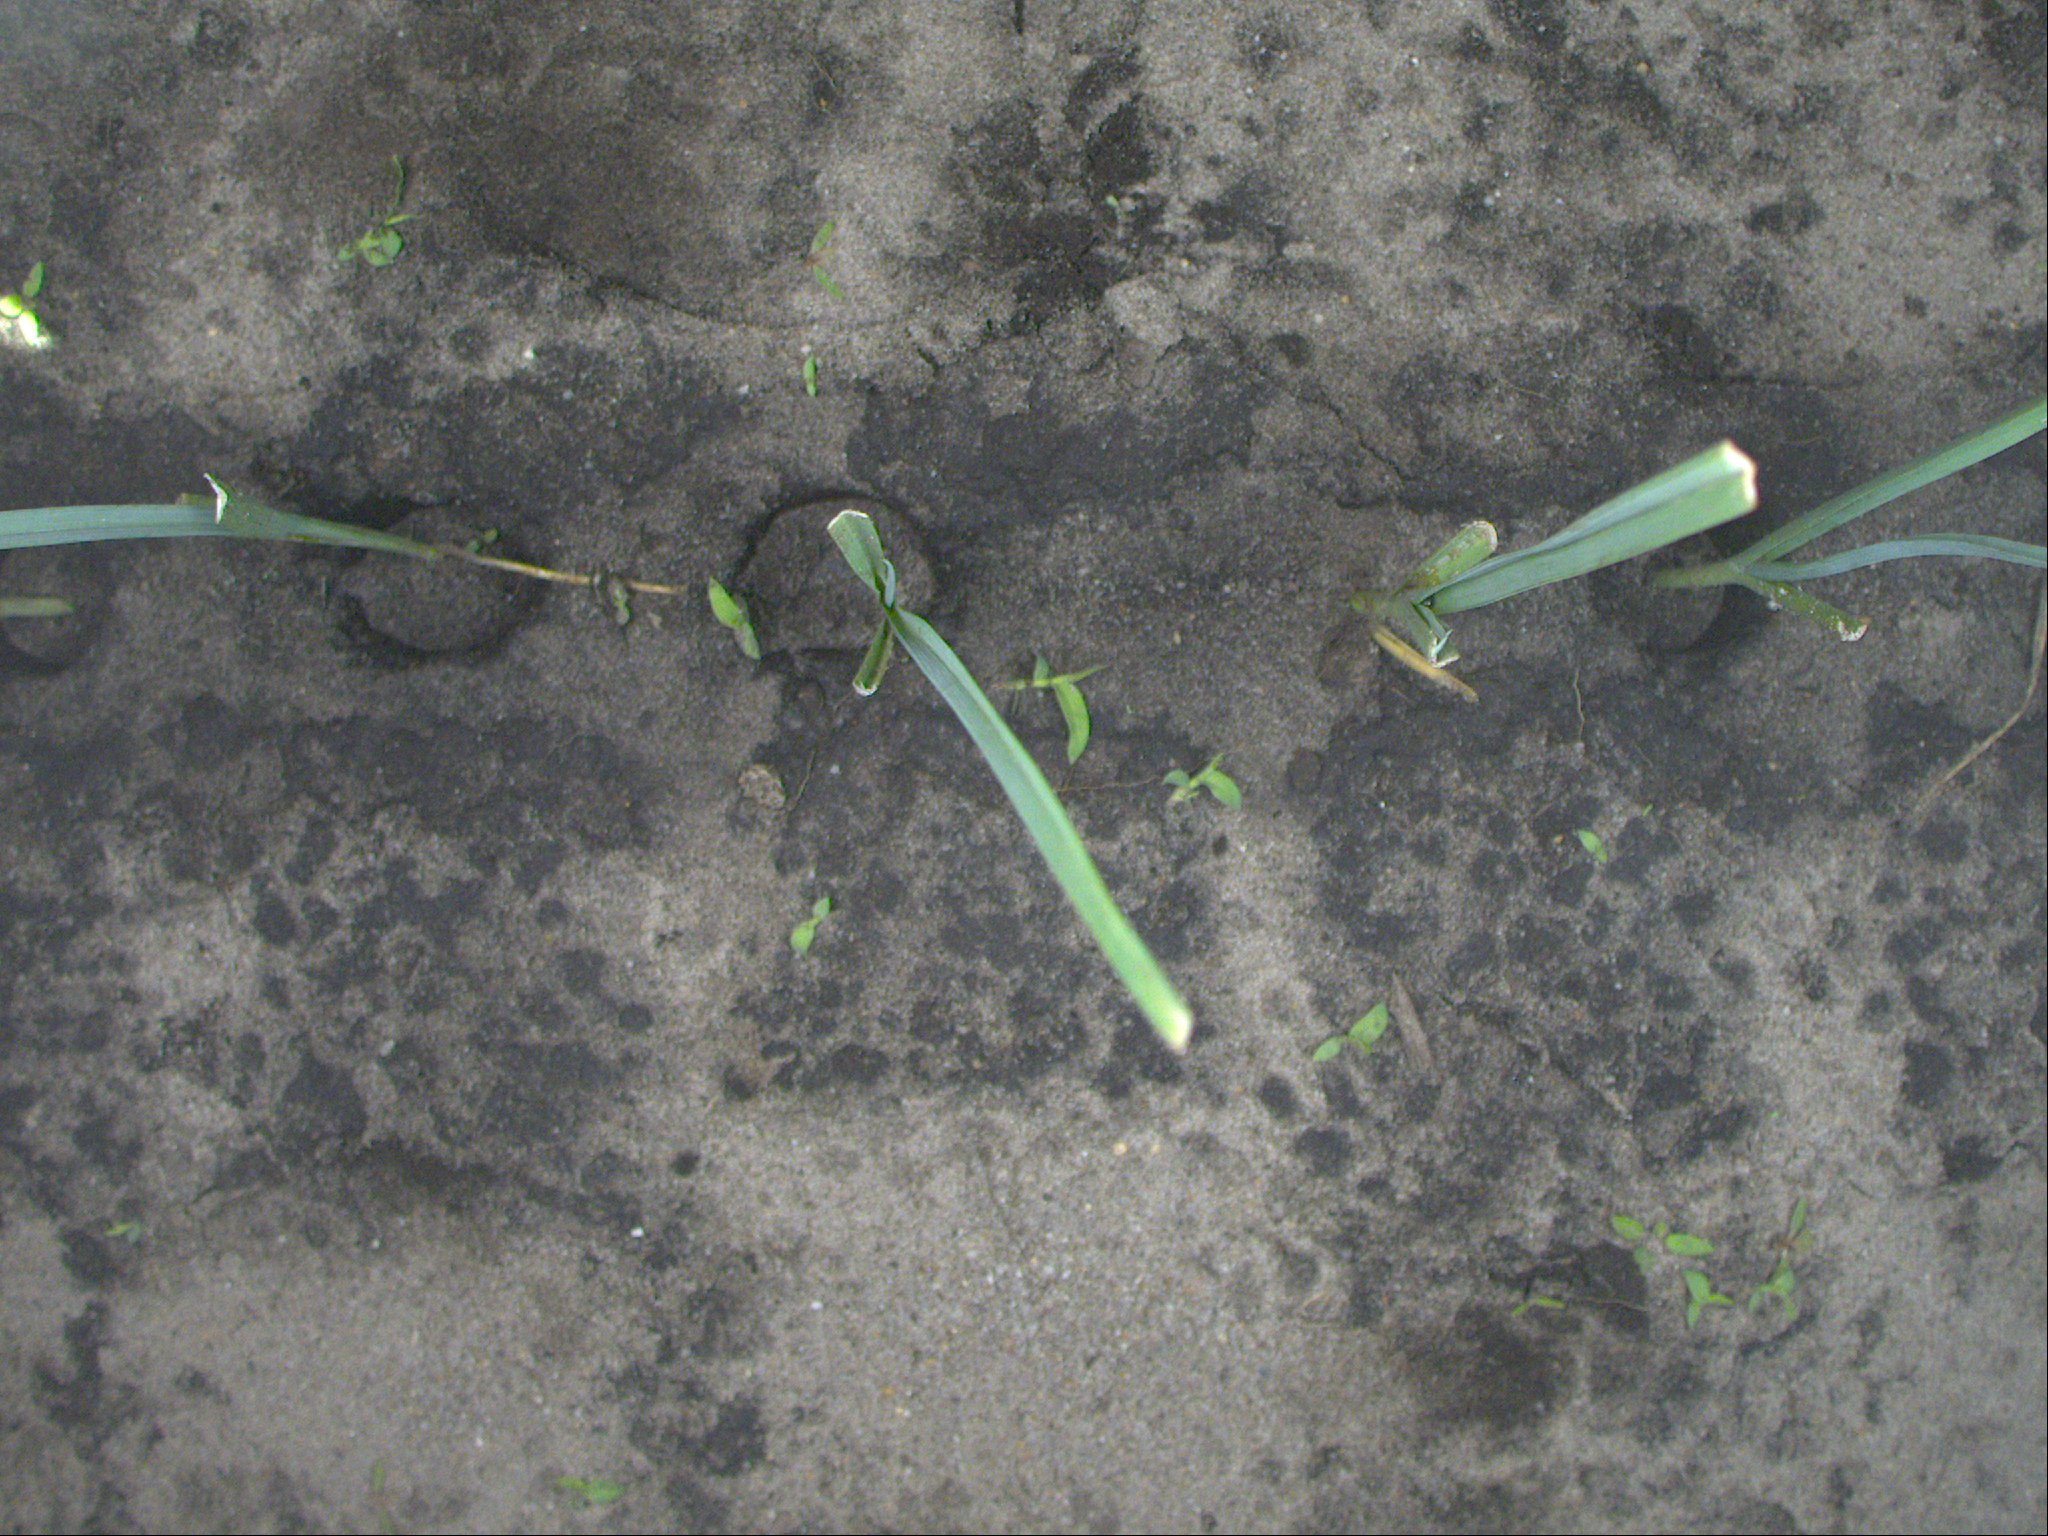
Crop: leek
Objects: leek, leek, leek, leek, stem_leek, stem_leek, stem_leek, stem_leek, stem_leek